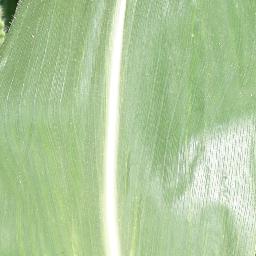
Label: Corn_(Maize)___Healthy